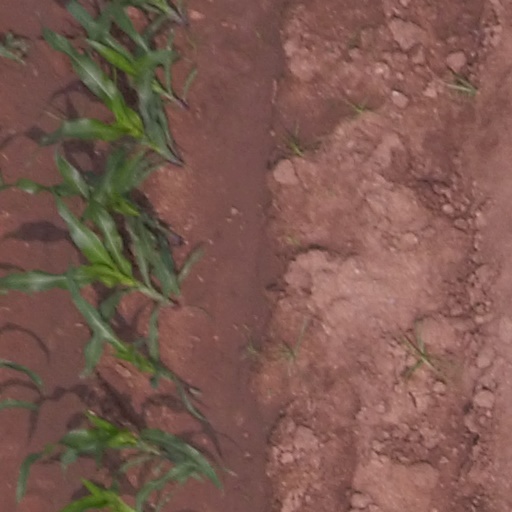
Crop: maize; corn